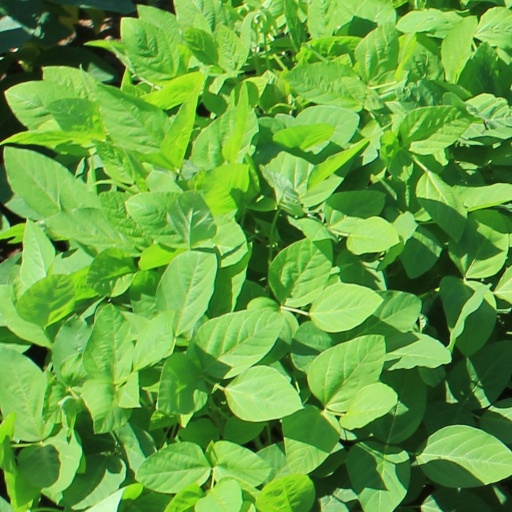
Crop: soybean